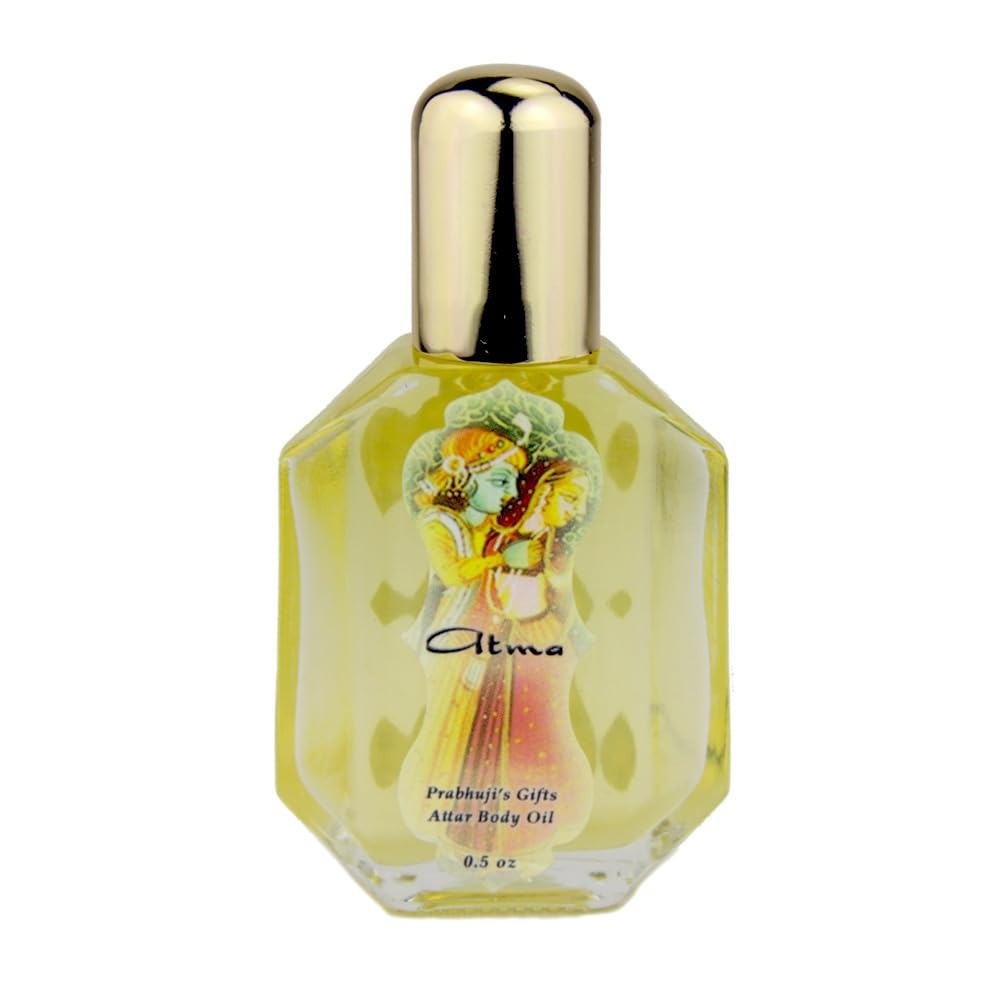
Item Name: Prabhuji's Gifts Atma Mint Oil, 0.5 OZ
Product Description: 1/2 ounce bottle. Attar is an ancient Persian word which means essence or sweet smell. This describes what many people consider to be the finest alcohol free oils in the world. A genuine well made attar will consist of a highly concentrated aromatic oil, usually non irritating to most skin types, that presents a scent unlike any traditional perfumery product. Attars are made so well that a tiny drop can provide a long lasting enjoyment for many hours. It is important to mention that these oils do not include any animal derived ingredients and are cruelty free. Attars are not essential oils in the sense that they can comprise of several to sometimes 20-30 different raw materials, flowers, and essential oils. Attars are usually blended with carrier oils such as Jojoba. Although some attars may come in a pure essential oil form, they do not claim to have the same natural qualities, simply because the purpose of attar oils, rather then being a therapeutic product that benefits one on a molecular or herbal level, is to delivers its benefit in the form of scent. In genuine attar oil what is important is the quality of the scent which most attar fans consider to be mentally and spiritually transforming.
Value: 0.5
Unit: Ounce

Price: 30.19